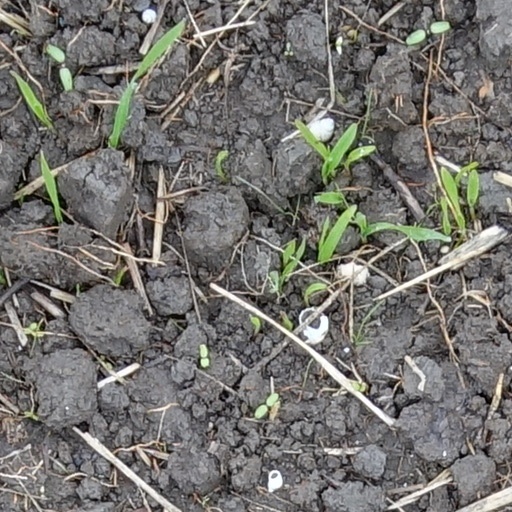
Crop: wheat